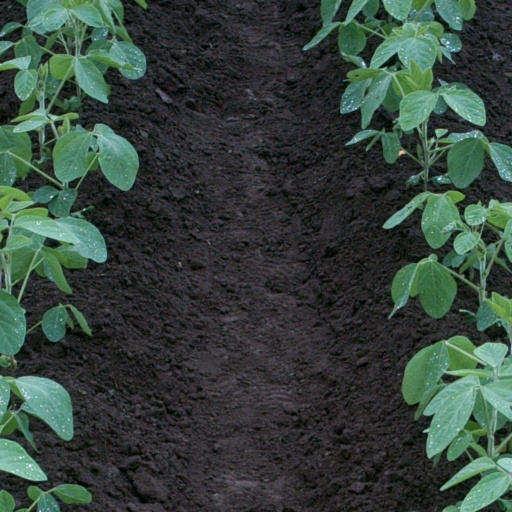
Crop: soybean